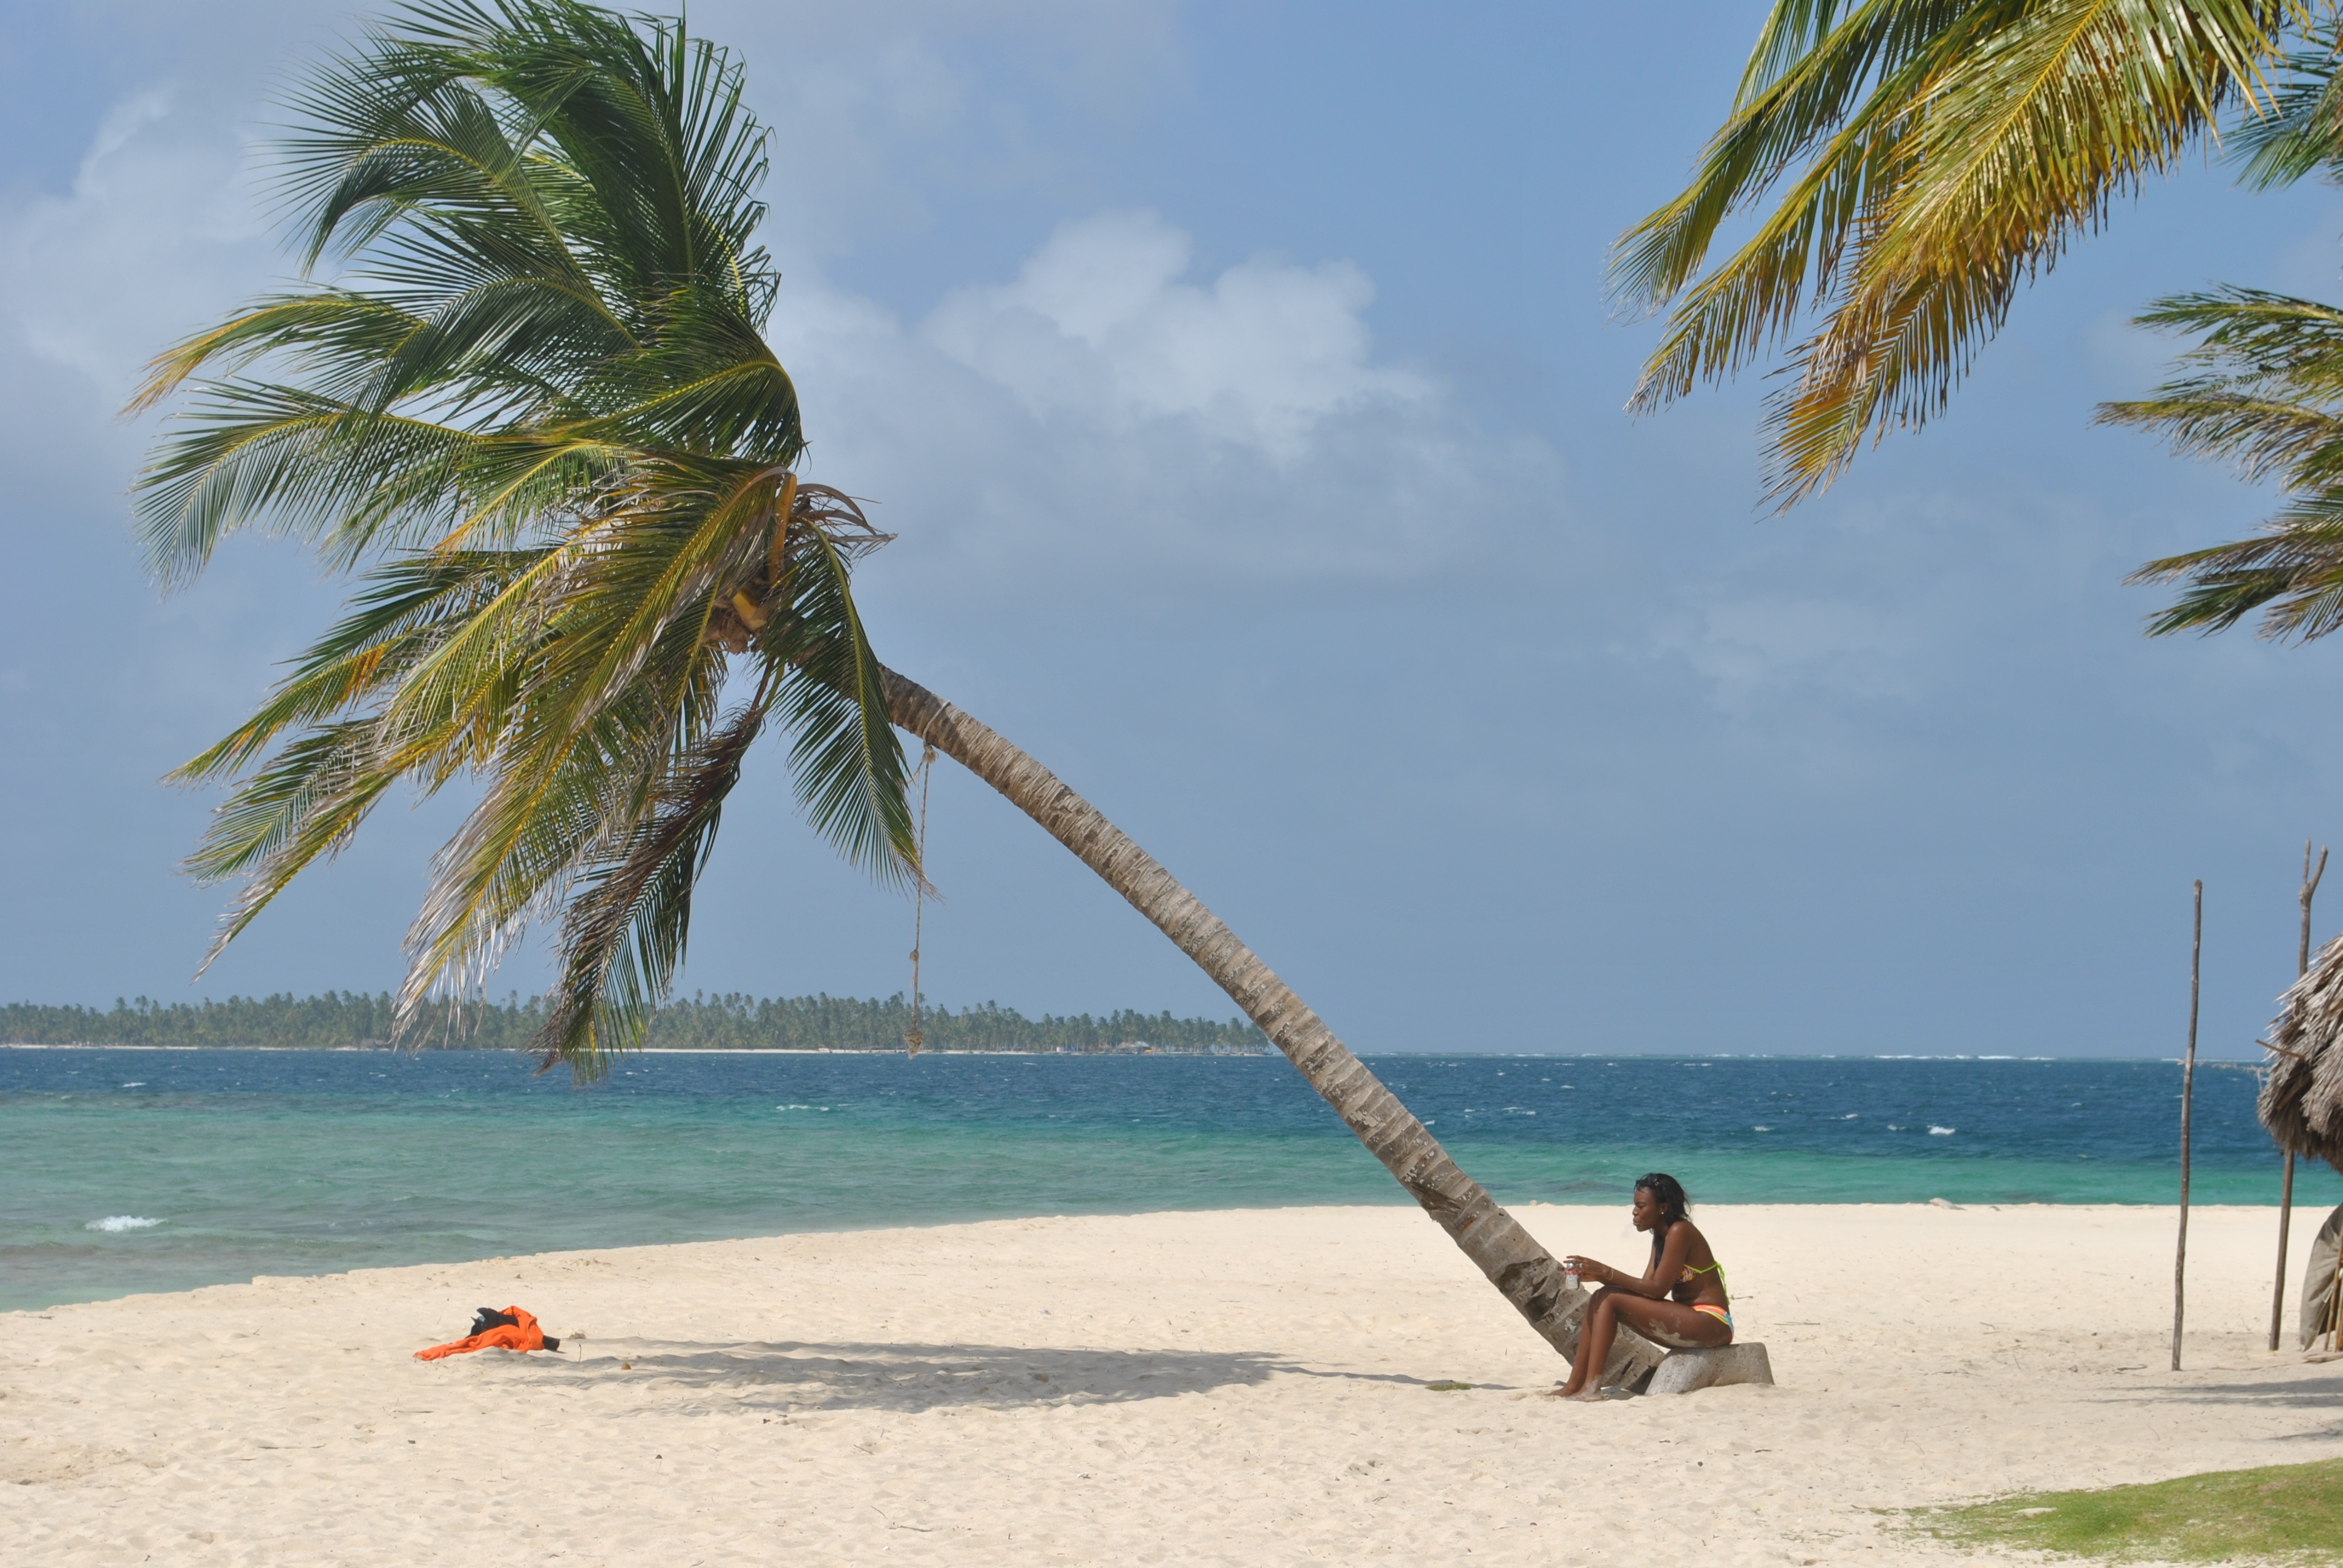
beach, sea, coast, tree, nature, ocean, palm tree, shore, vacation, shadow, bay, island, body of water, clouds, women, costa, caribbean, tropics, cape, blue water, arecales, palm family